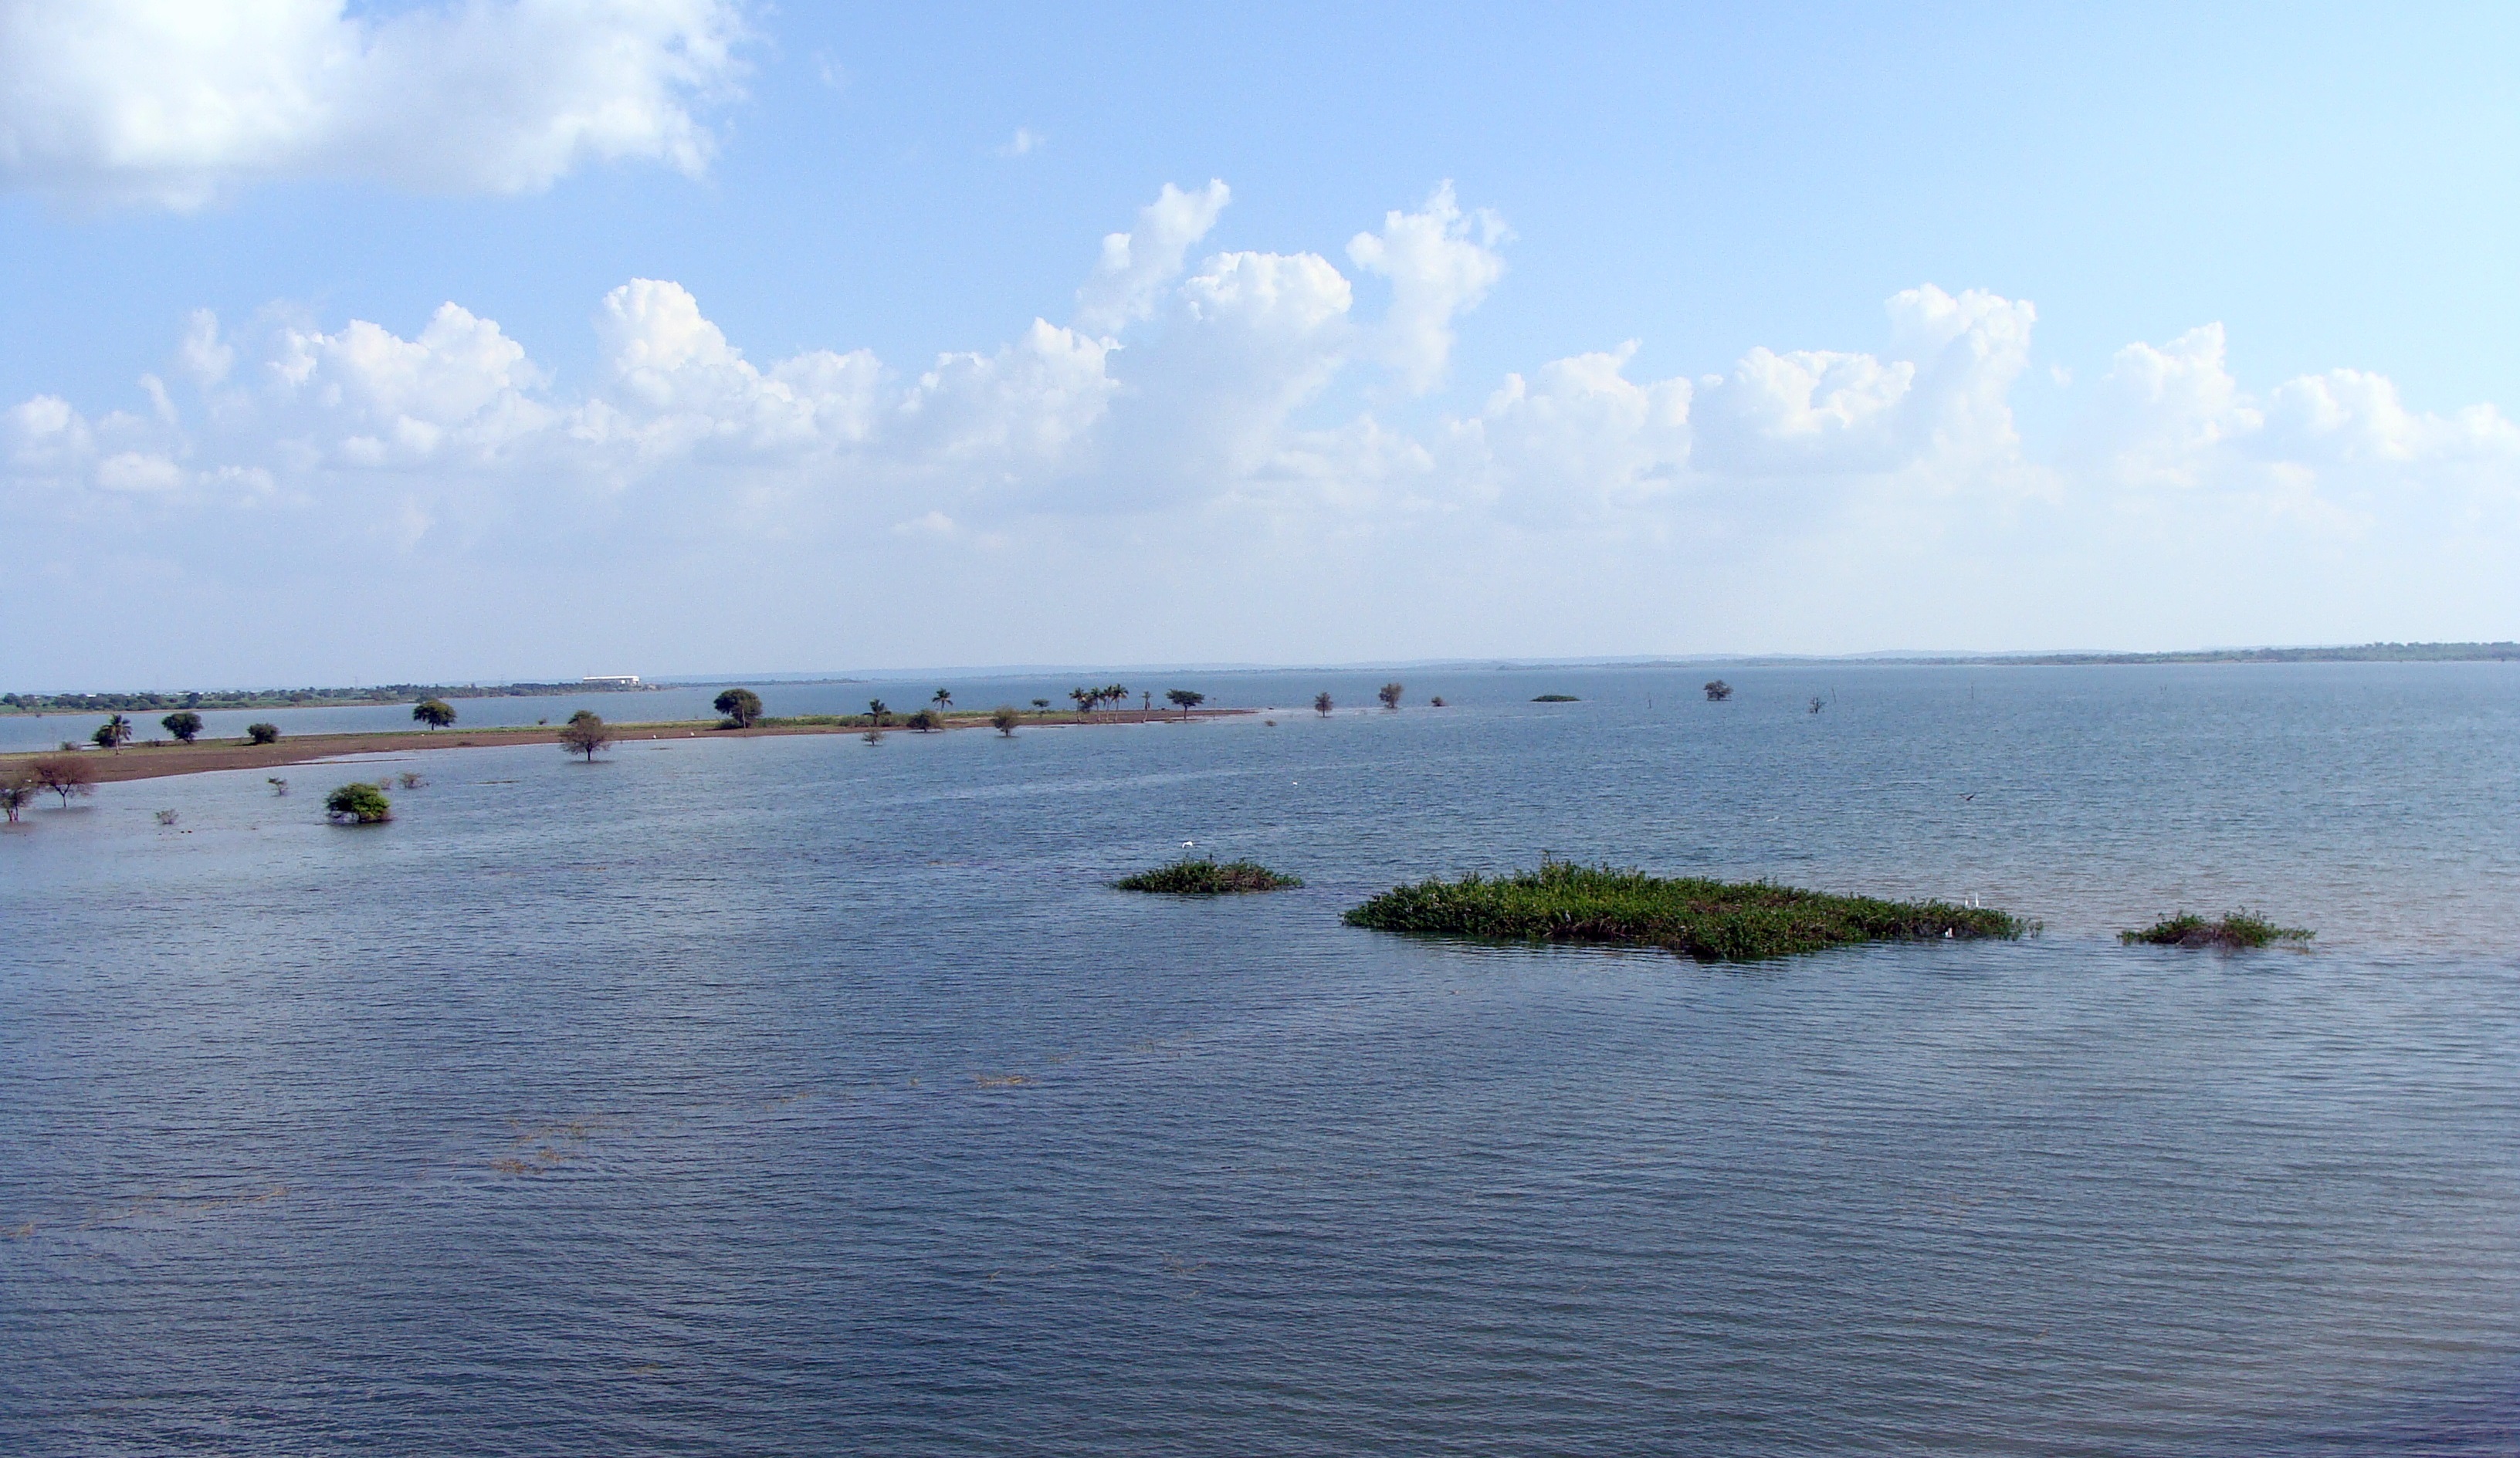
beach, sea, coast, water, ocean, horizon, shore, wave, lake, river, vehicle, bay, island, reservoir, sandbar, body of water, boating, india, karnataka, backwaters, krishna